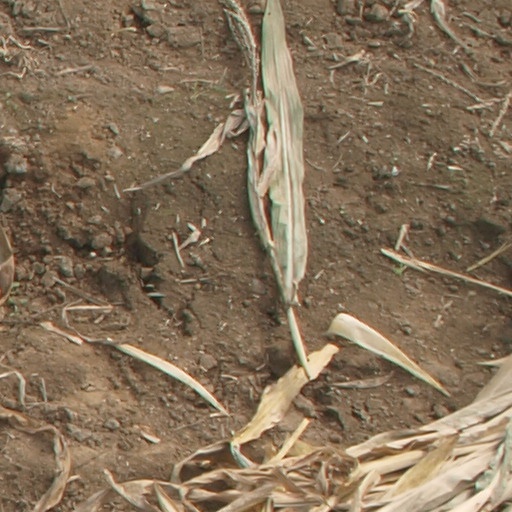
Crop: maize; corn